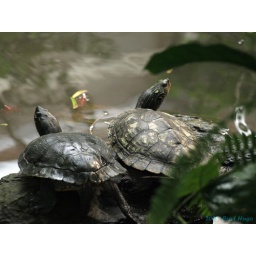
2 turtles on a log sitting by the pond at the butterfly pavilian